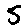
Label: 5